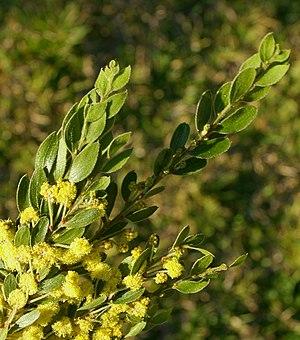
Acacia vestita est une espèce de mimosa. Originaire d'Australie du sud-ouest, il pousse à environ 3 m de haut et fait 3 m de diamètre. Il fleurit environ d'août à octobre. Il peut se propager par graines, mais il est préférable de les faire tremper dans l'eau chaude pour ramollir la coque avant de les semer